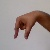
The image shows a hand gesture representing the letter 'Q' in Indian Sign Language.